TriStar Motorsports

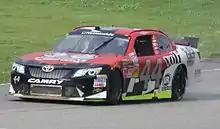
Carlos Contreras at Road America in 2014.

For 2014, it was announced that Blake Koch would drive for TriStar full-time, splitting time between the No. 44 Toyota Camry and the No. 10 Toyota Camry. David Starr ran the majority of races with the team, with a best finish of 9th at Talladega. Various other drivers have run the No. 44, bringing sponsorship with them. These include Hal Martin, Paulie Harraka, Carlos Contreras, ARCA driver Will Kimmel, and Matt Frahm.